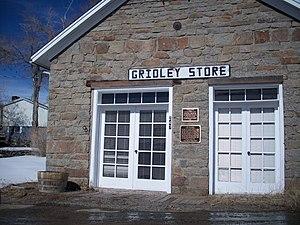
Reuel Colt Gridley est un commerçant américain qui attire l'attention du pays en 1864, lorsqu'il vend aux enchères à plusieurs reprises un sac de farine ordinaire et recueille plus de 250 000 $ pour la Commission sanitaire des États-Unis, qui fournit une aide aux soldats blessés de la guerre civile américaine.